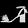
Label: Sandal